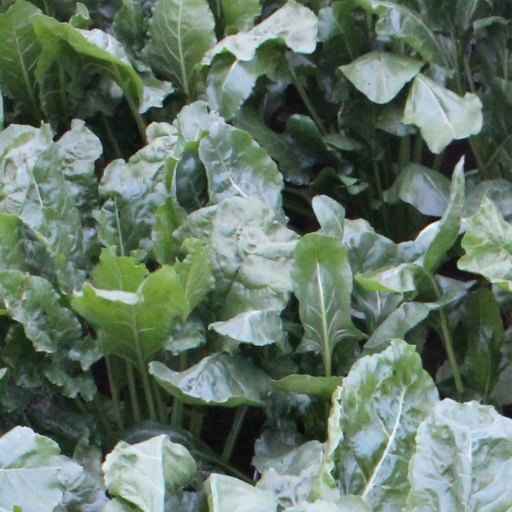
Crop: sugar beet